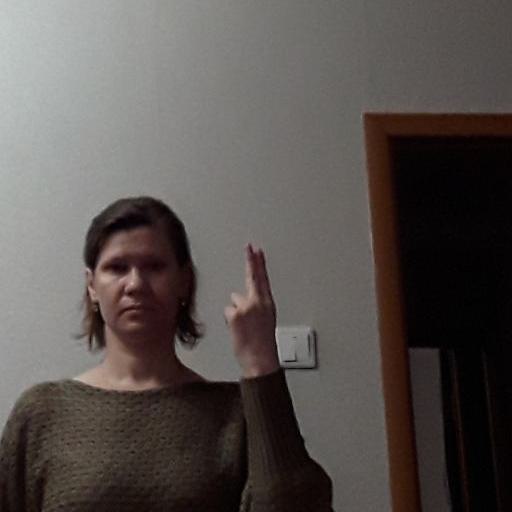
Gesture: two_up_inverted